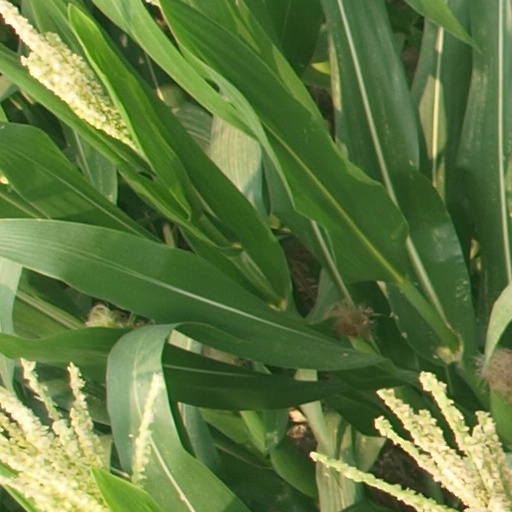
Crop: maize; corn